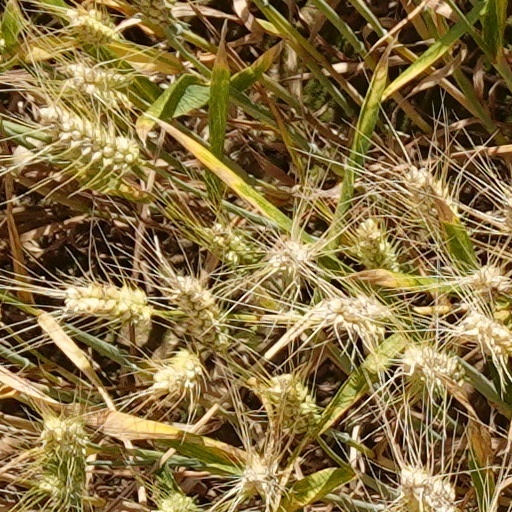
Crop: wheat